23 1/2 Hours' Leave

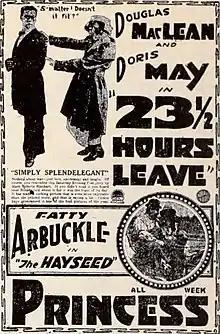
Newspaper advertisement

23 1/2 Hours' Leave is a lost 1919 American silent comedy film directed by Henry King and written by Mary Roberts Rinehart and Agnes Christine Johnston. The film stars Douglas MacLean, Doris May, Tom Guise, Maxfield Stanley, Wade Boteler and Alfred Hollingsworth. It was released on November 16, 1919 by Paramount Pictures. In 1937, MacLean produced a remake for Grand National Pictures.